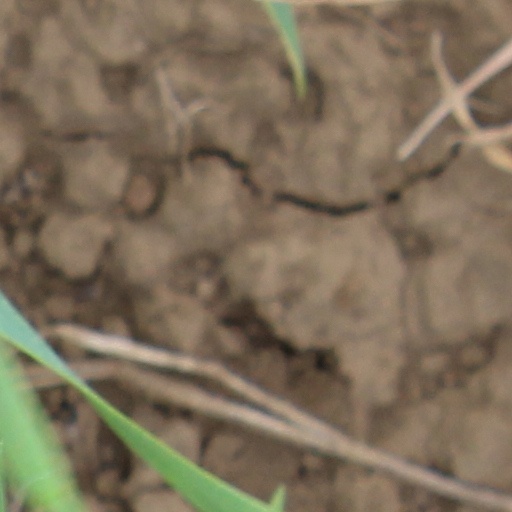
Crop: wheat